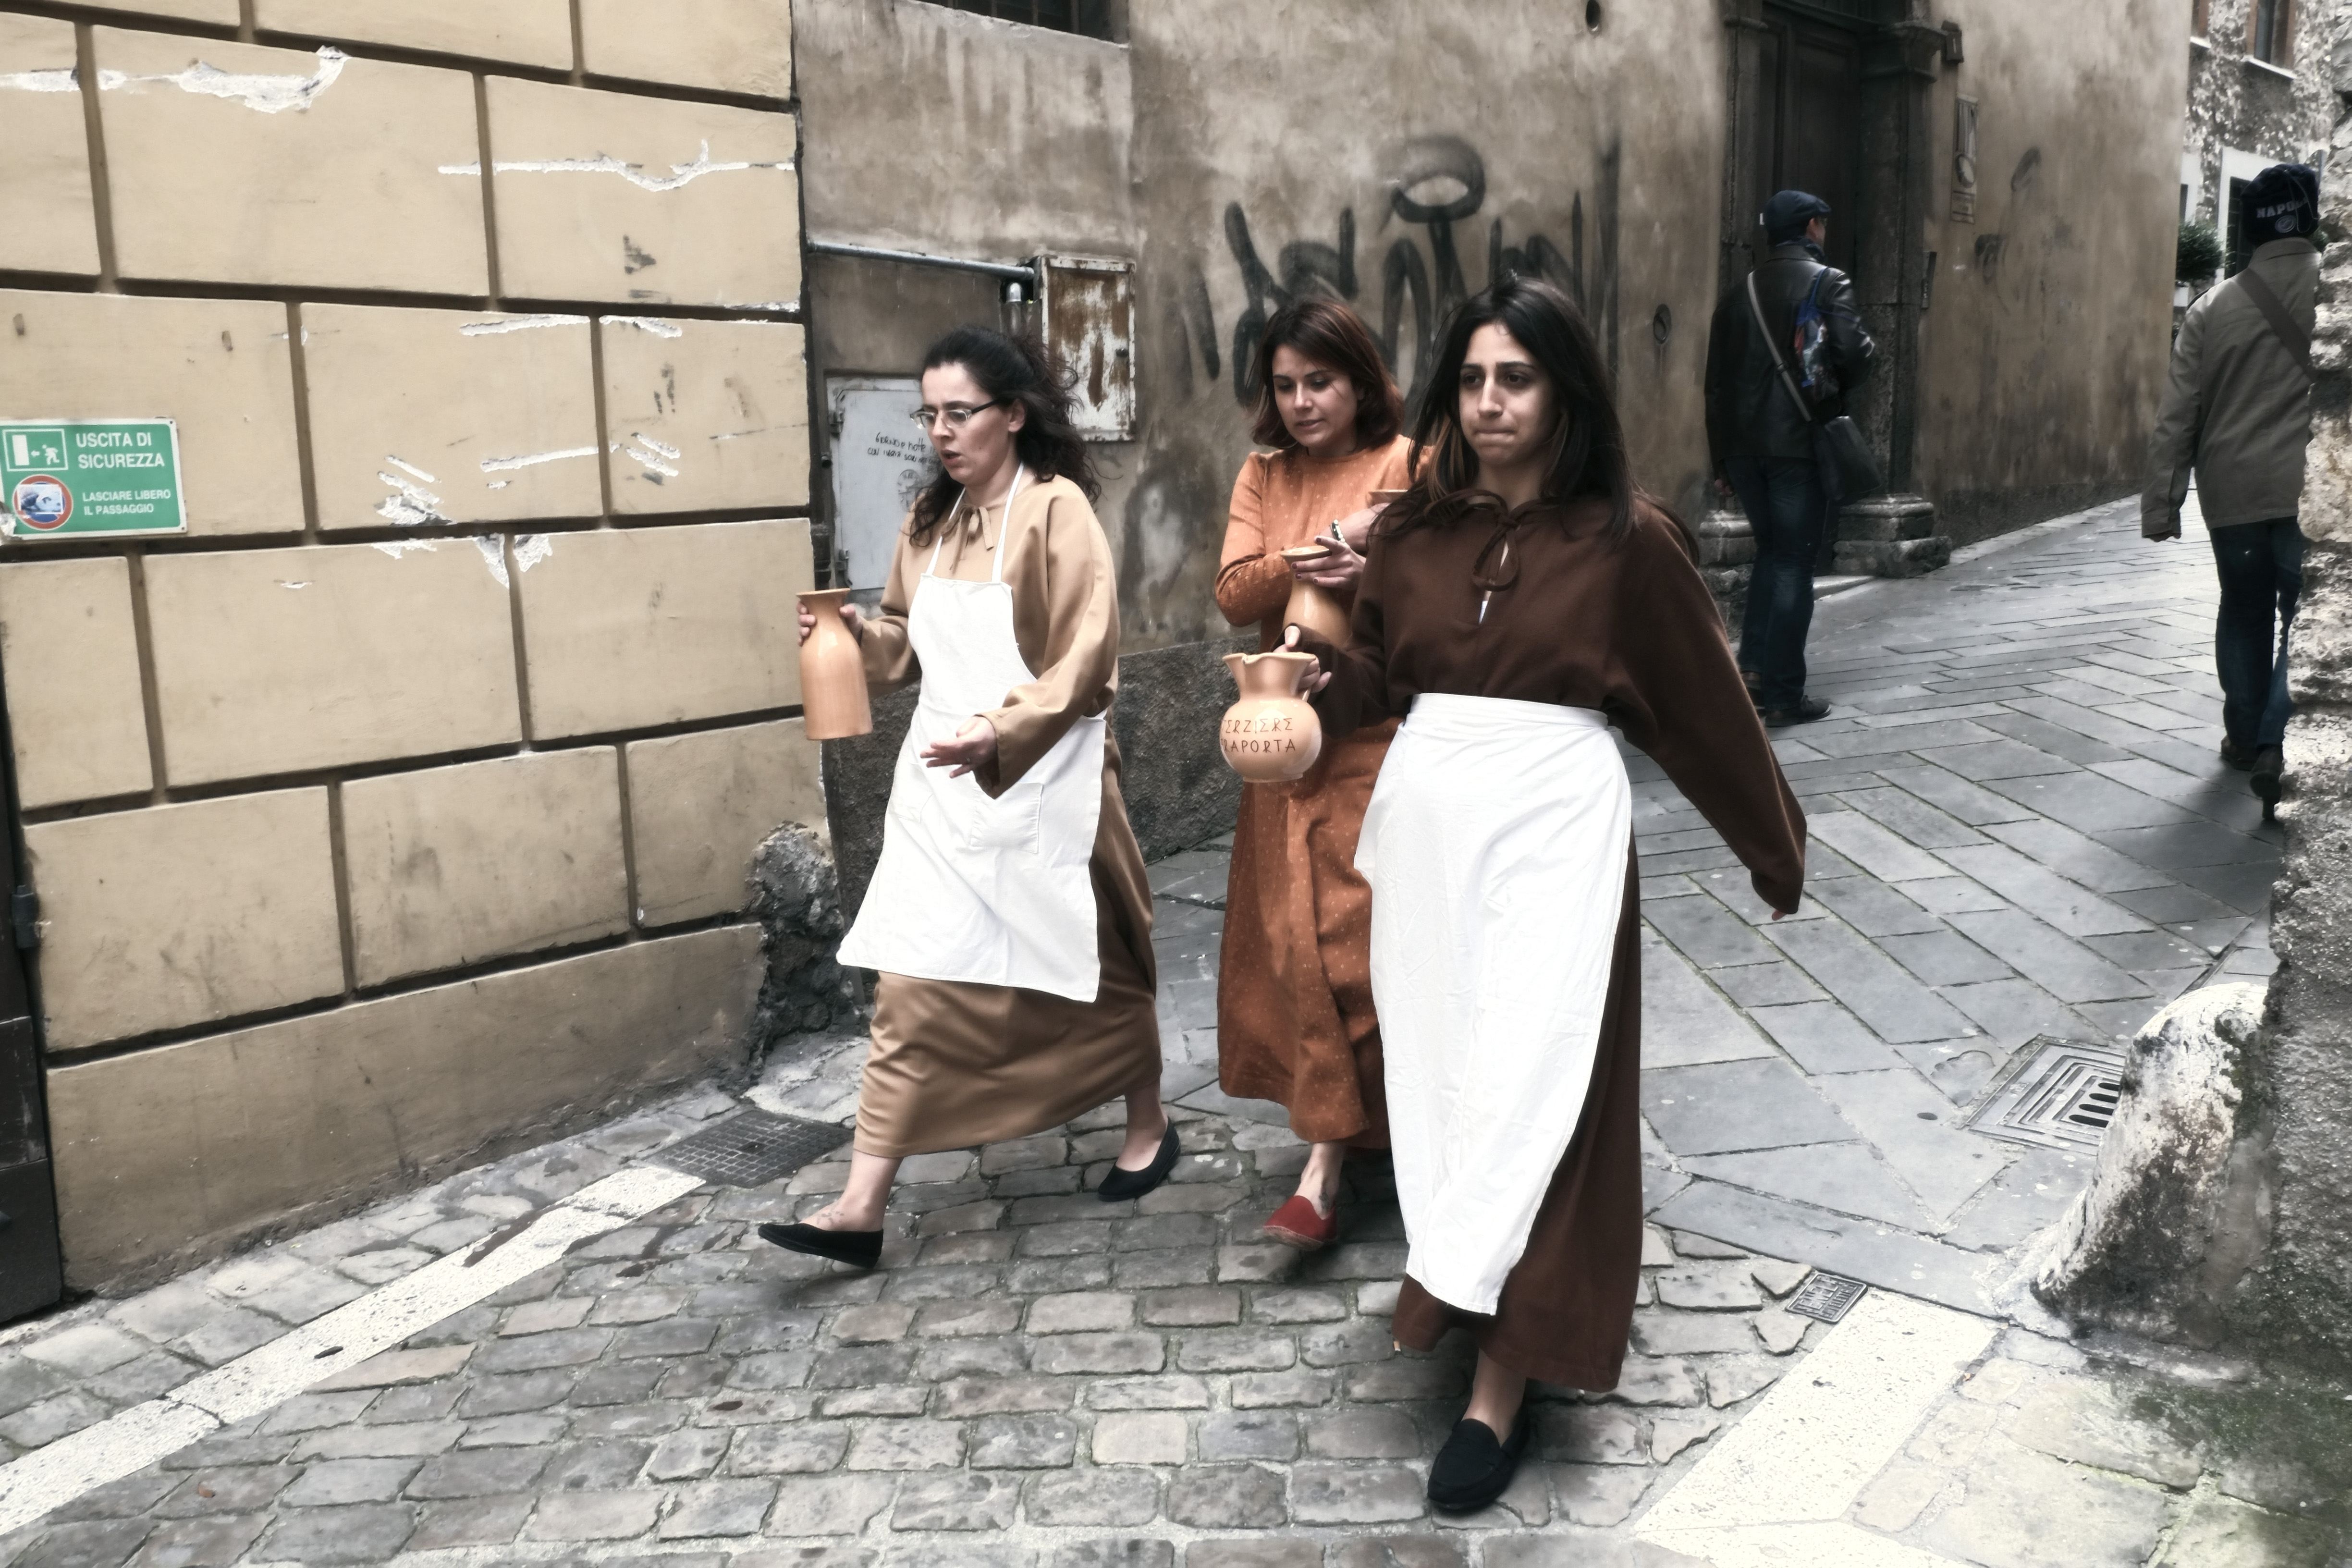
street, italy, fashion, dress, fuji, fujix, fujixe1, e1, narni, photo shoot